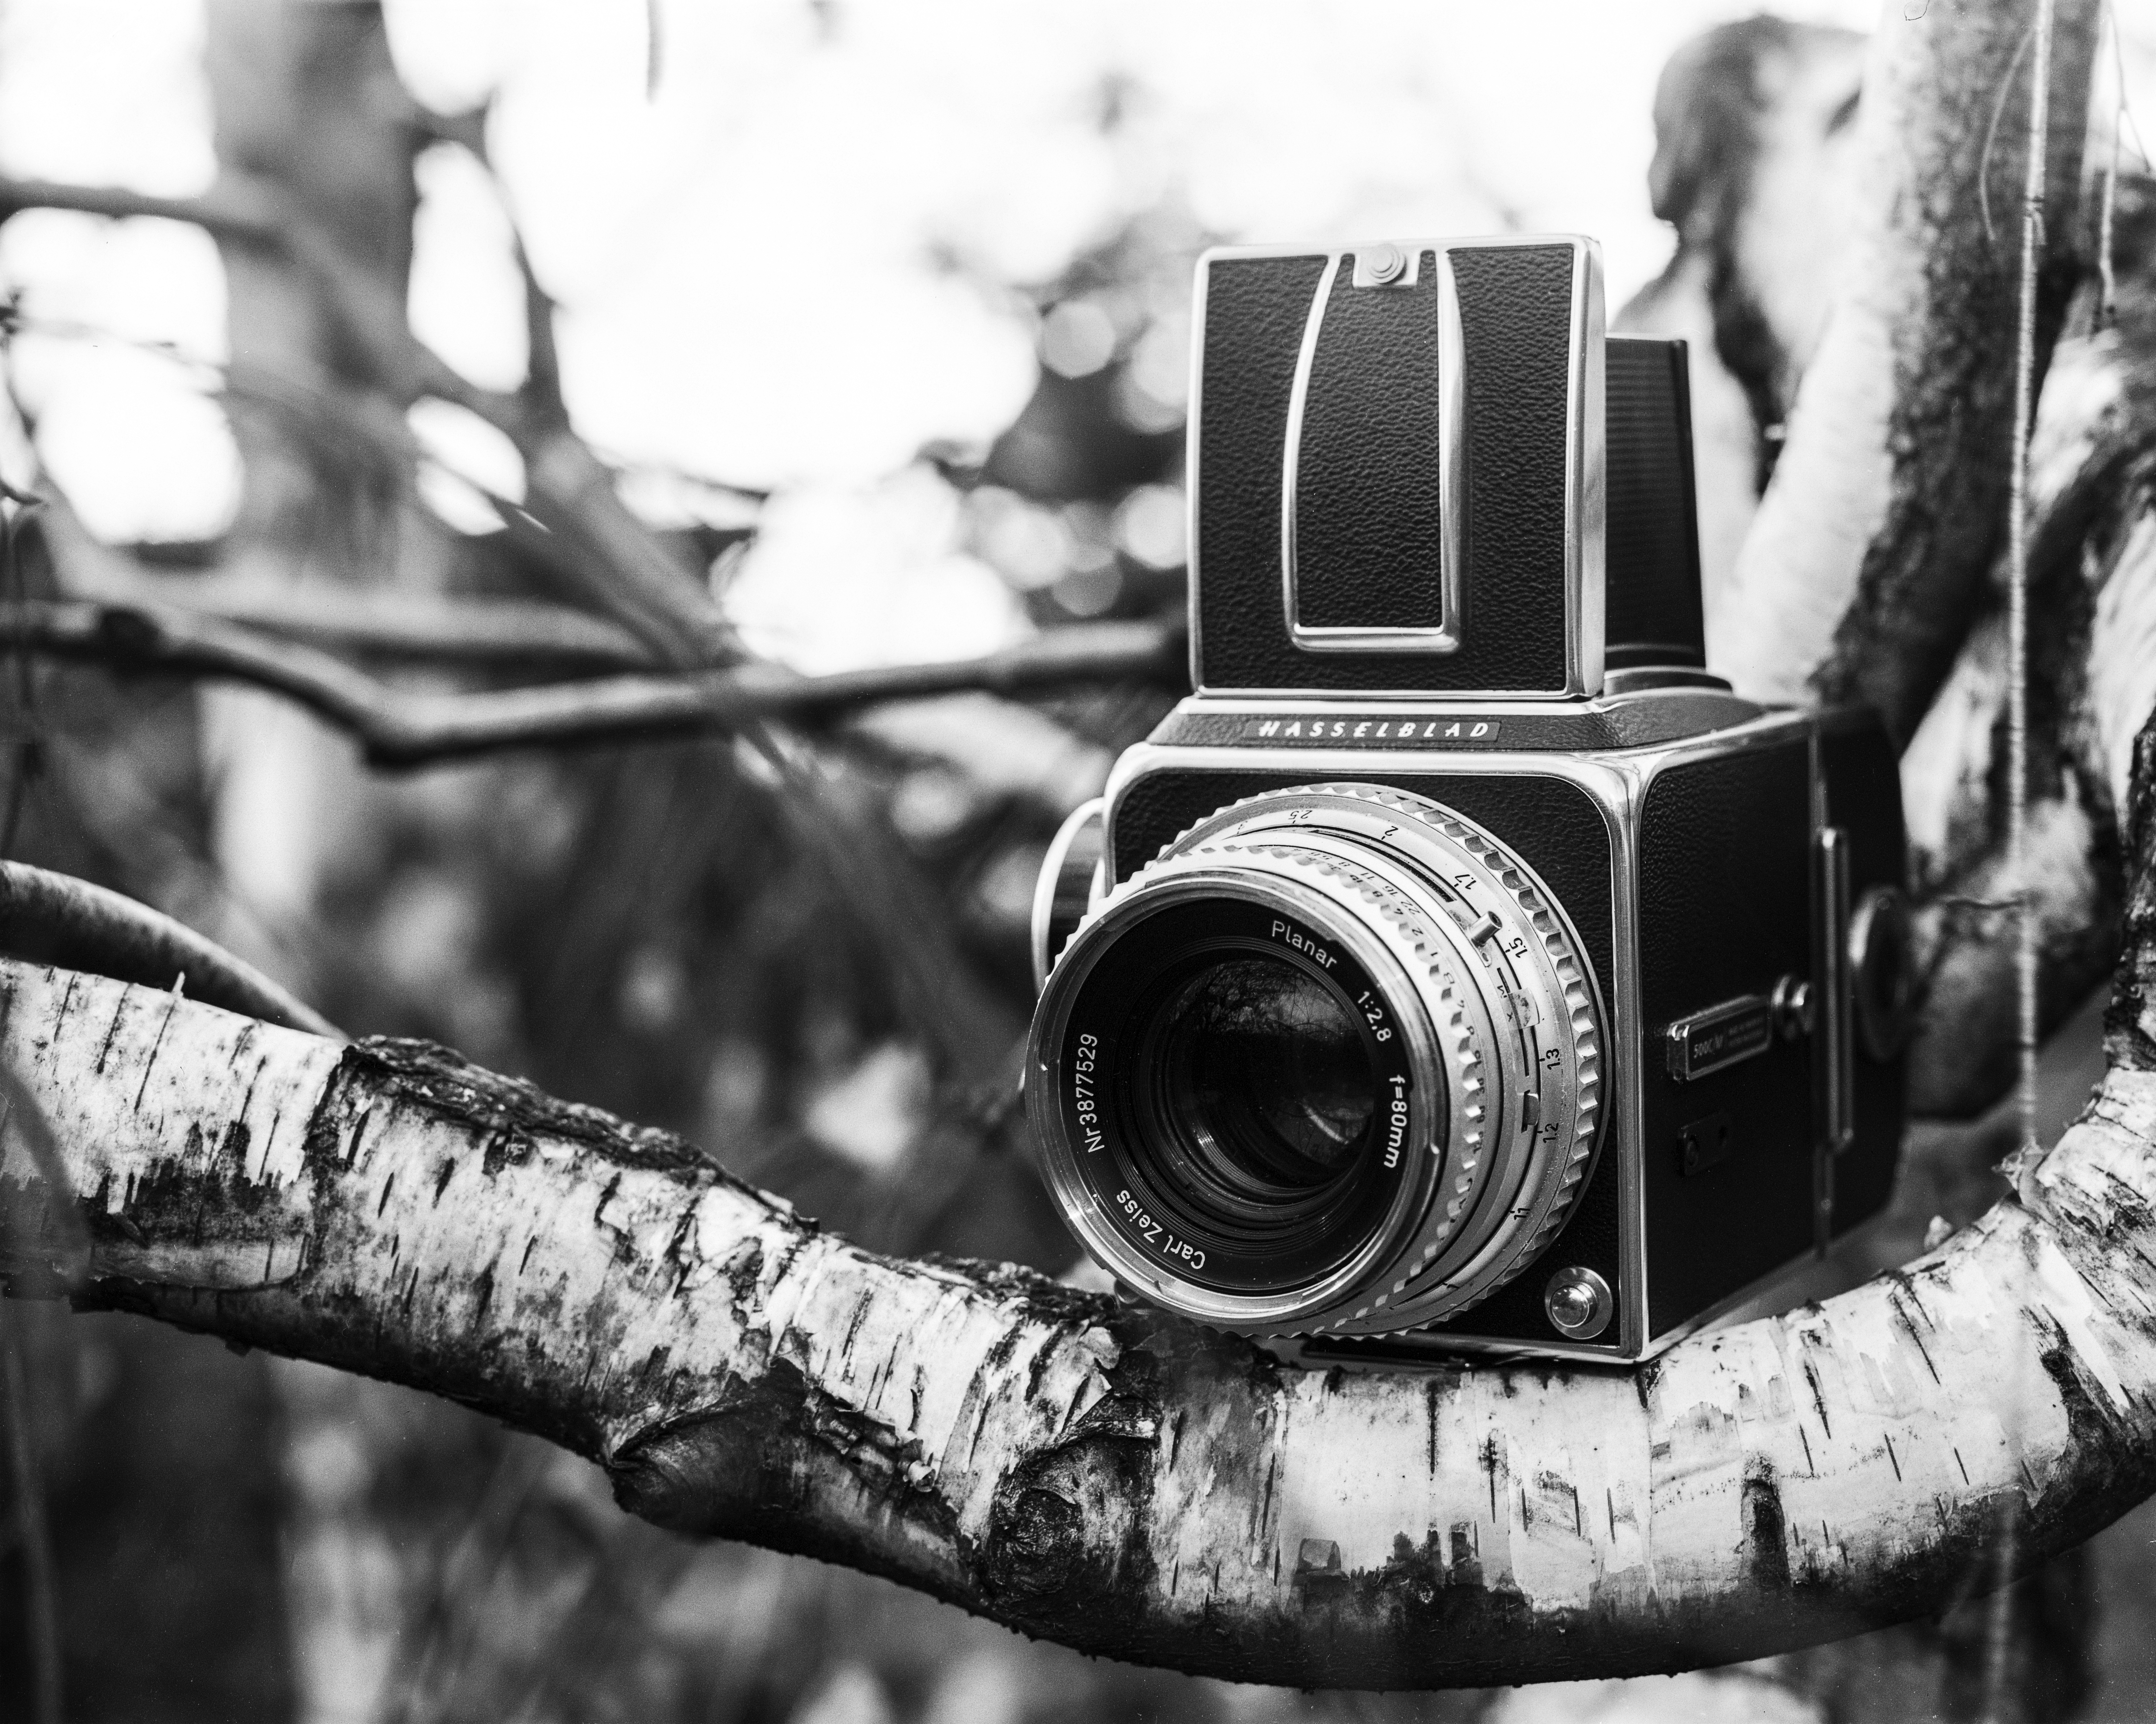
black and white, white, camera, photography, black, monochrome, close up, reflex camera, digital camera, photograph, monochrome photography, digital slr, single lens reflex camera, cameras optics, mirrorless interchangeable lens camera